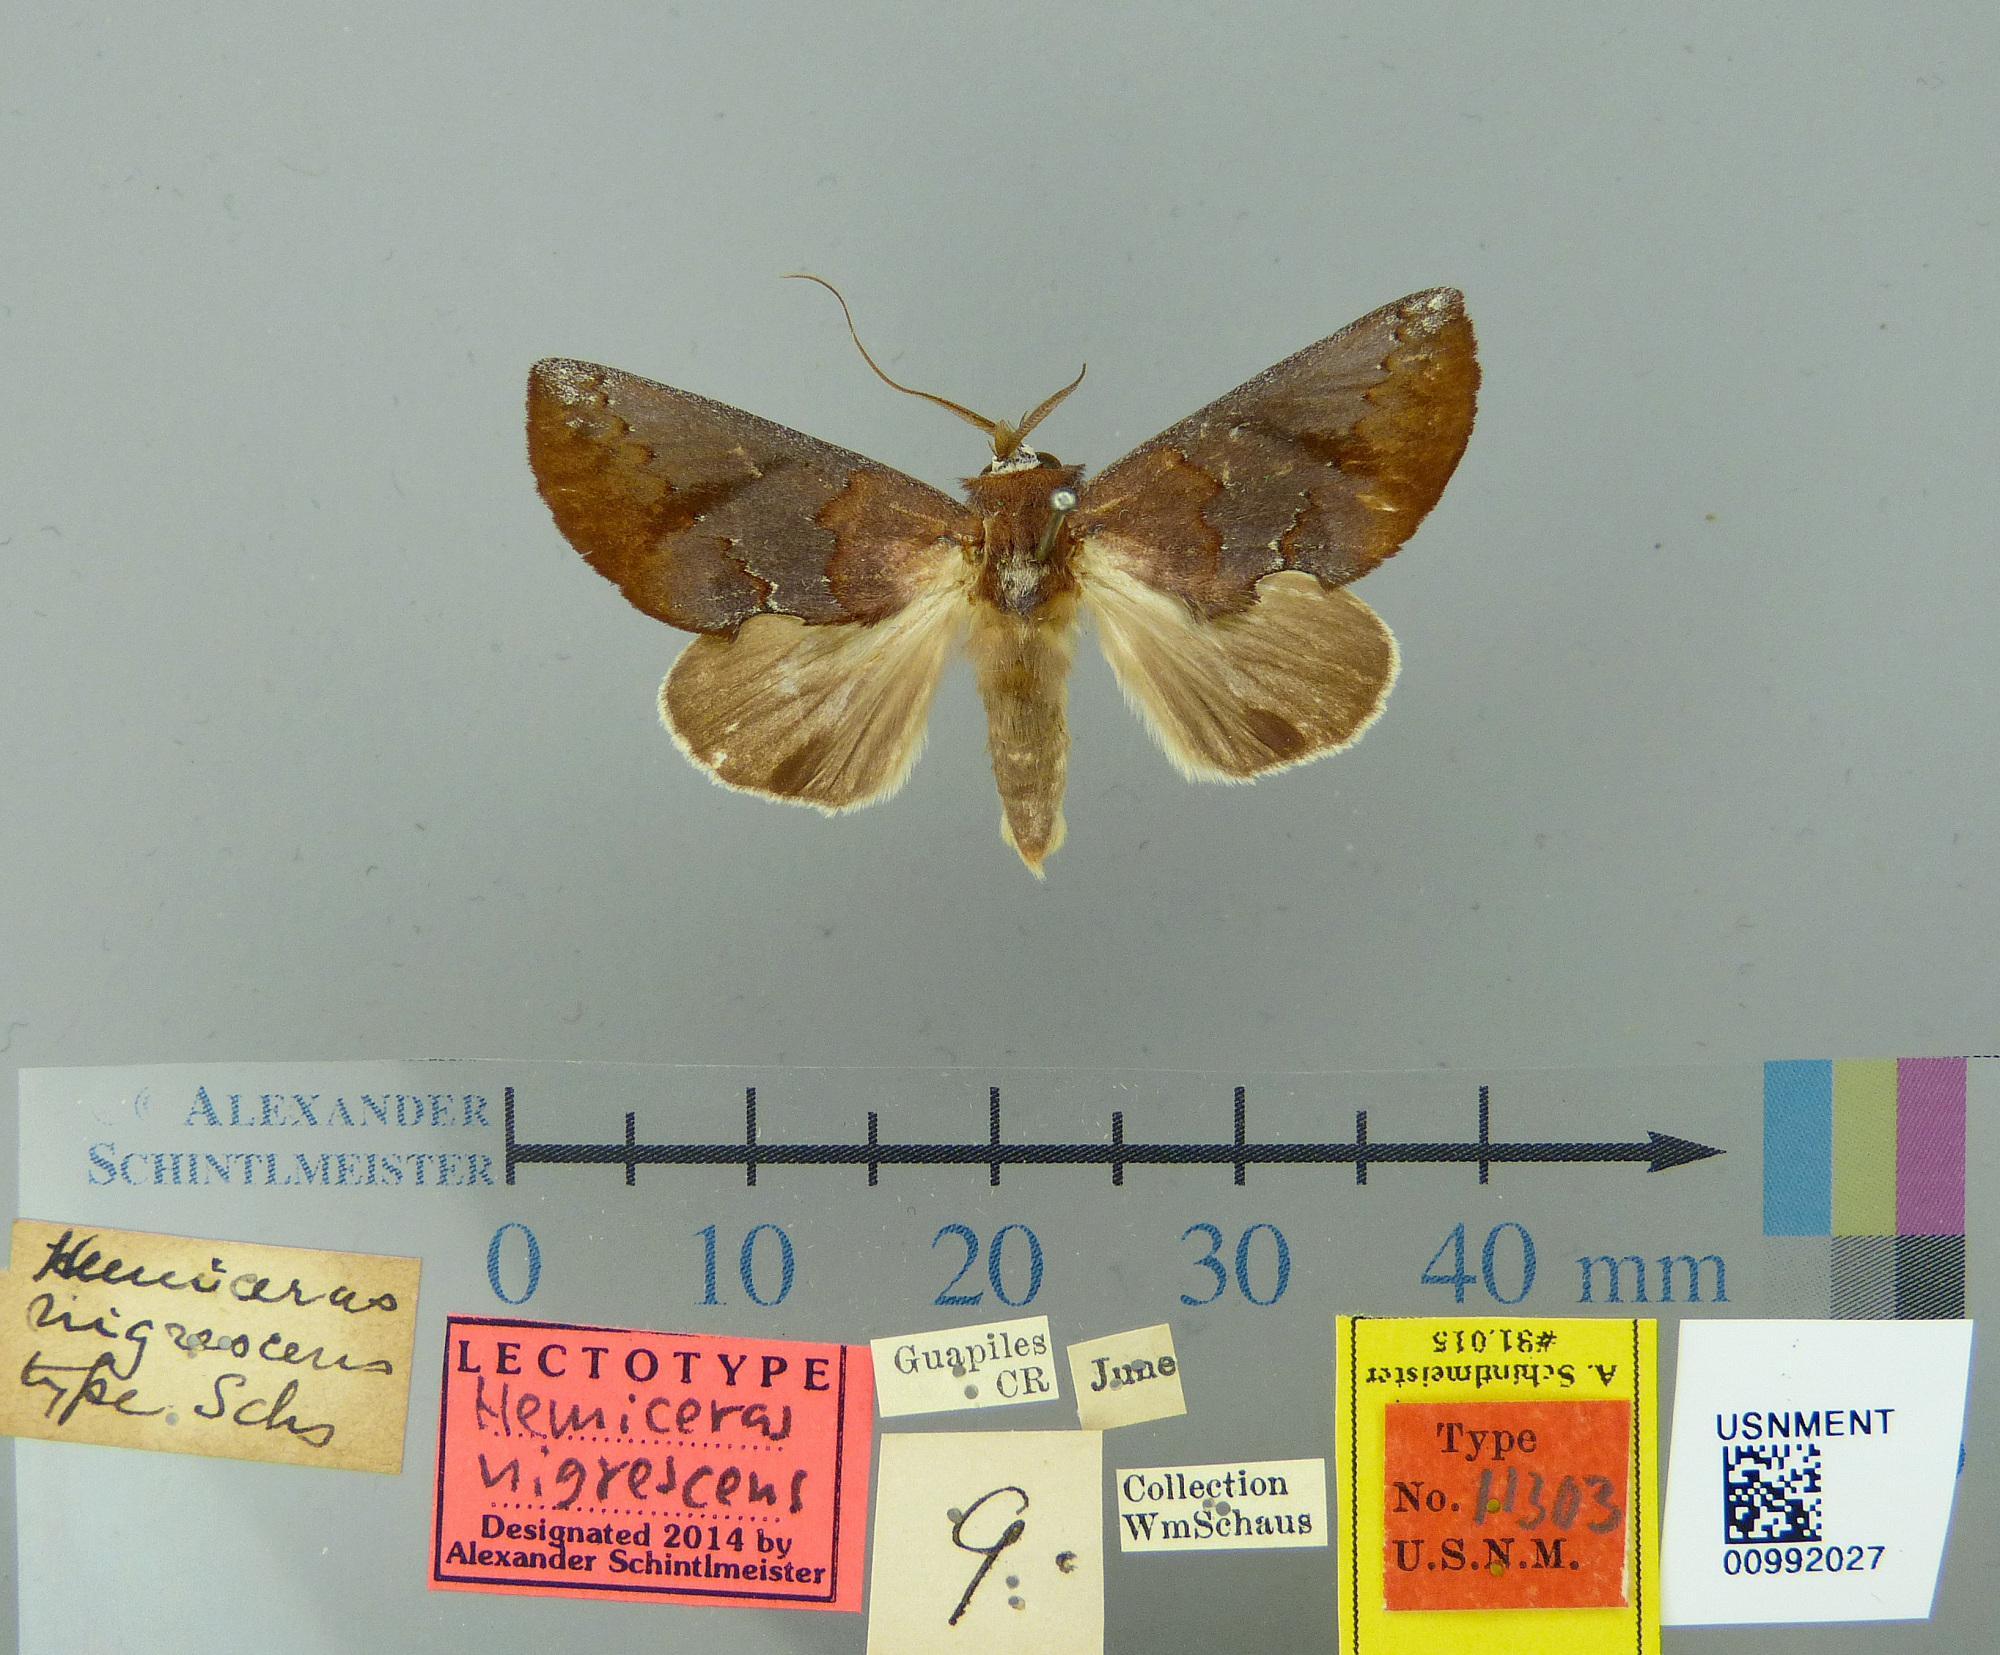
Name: Hemiceras nigrescens
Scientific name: Hemiceras nigrescens Schaus, 1901
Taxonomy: Animalia, Arthropoda, Insecta, Lepidoptera, Notodontidae
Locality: Guapiles, Unknown, Costa Rica